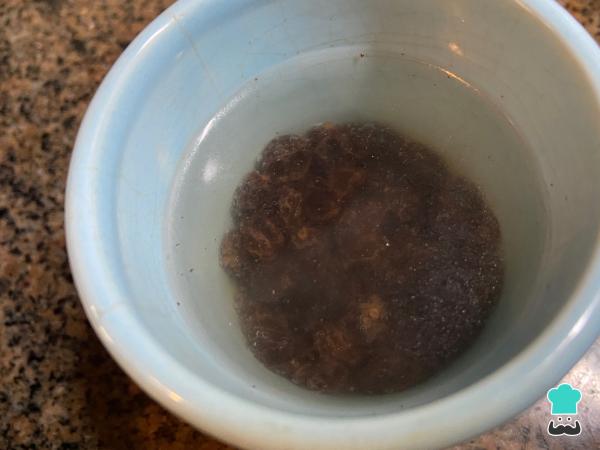
Hidrata las pasas de uva con agua caliente.